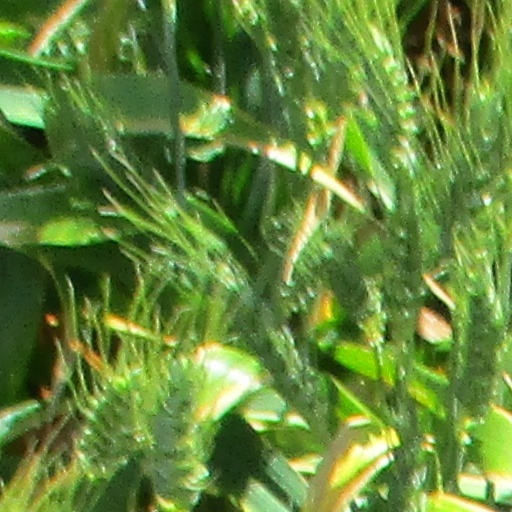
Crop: wheat